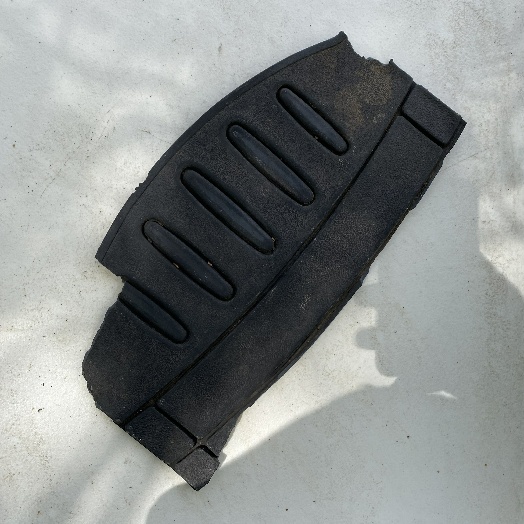
Label: Miscellaneous Trash